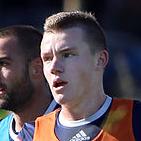
Age: 19